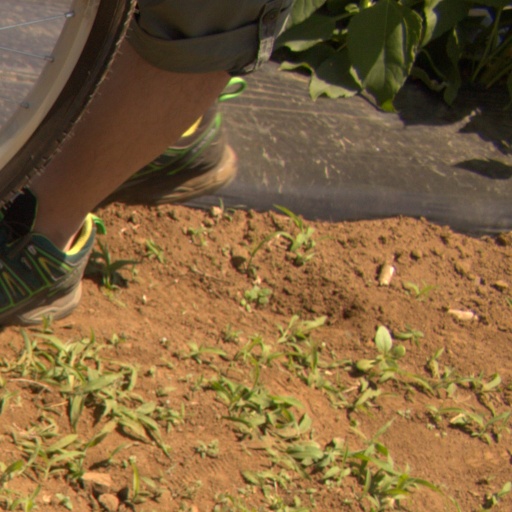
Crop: Jerusalem artichoke